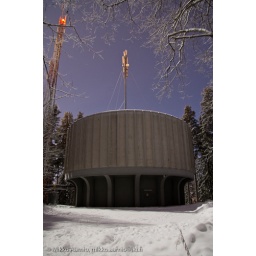
A long exposure (242 seconds) of moonlit water tower near my home. Long enough to make small star trails.